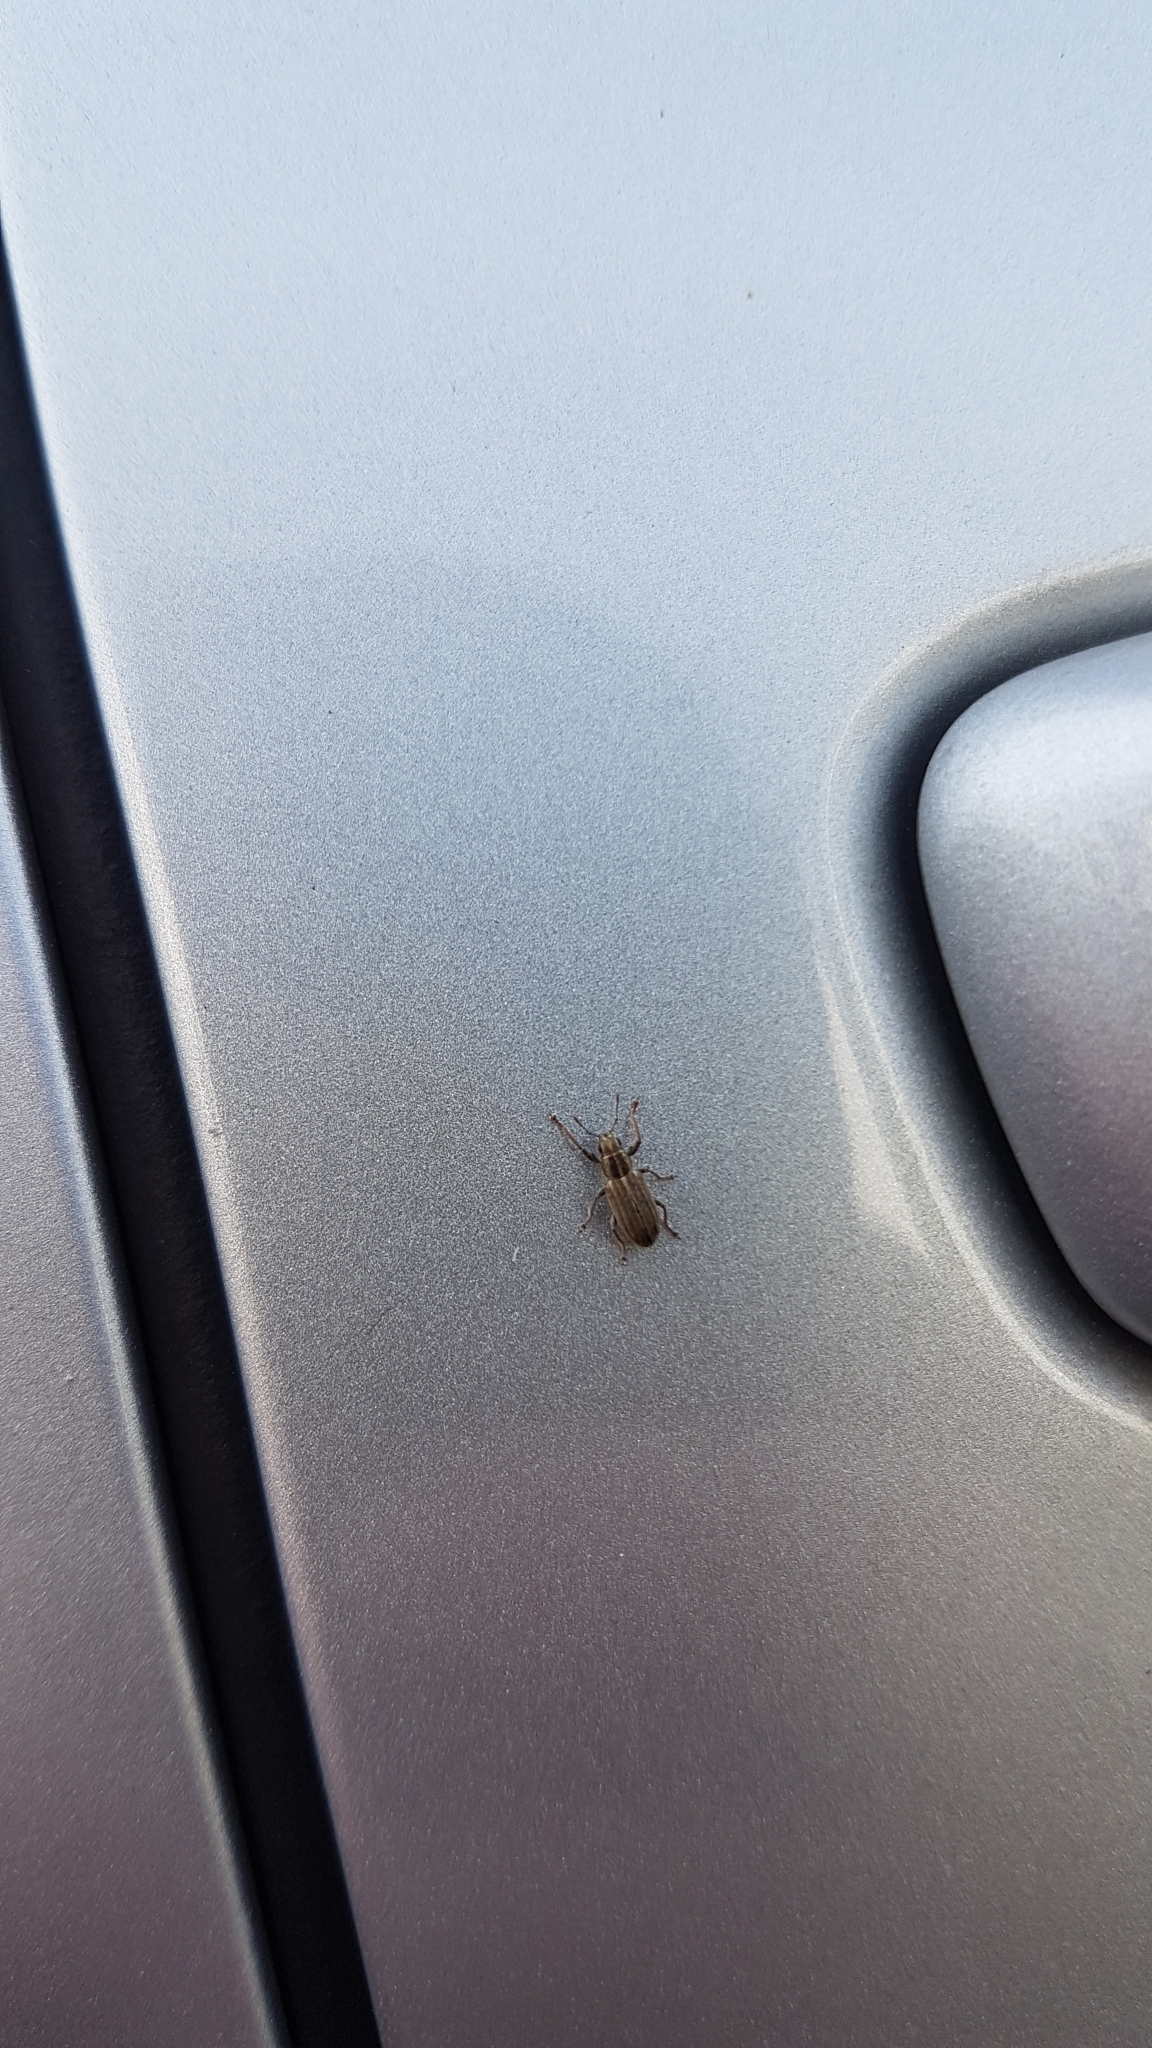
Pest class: pea_leaf_weevil